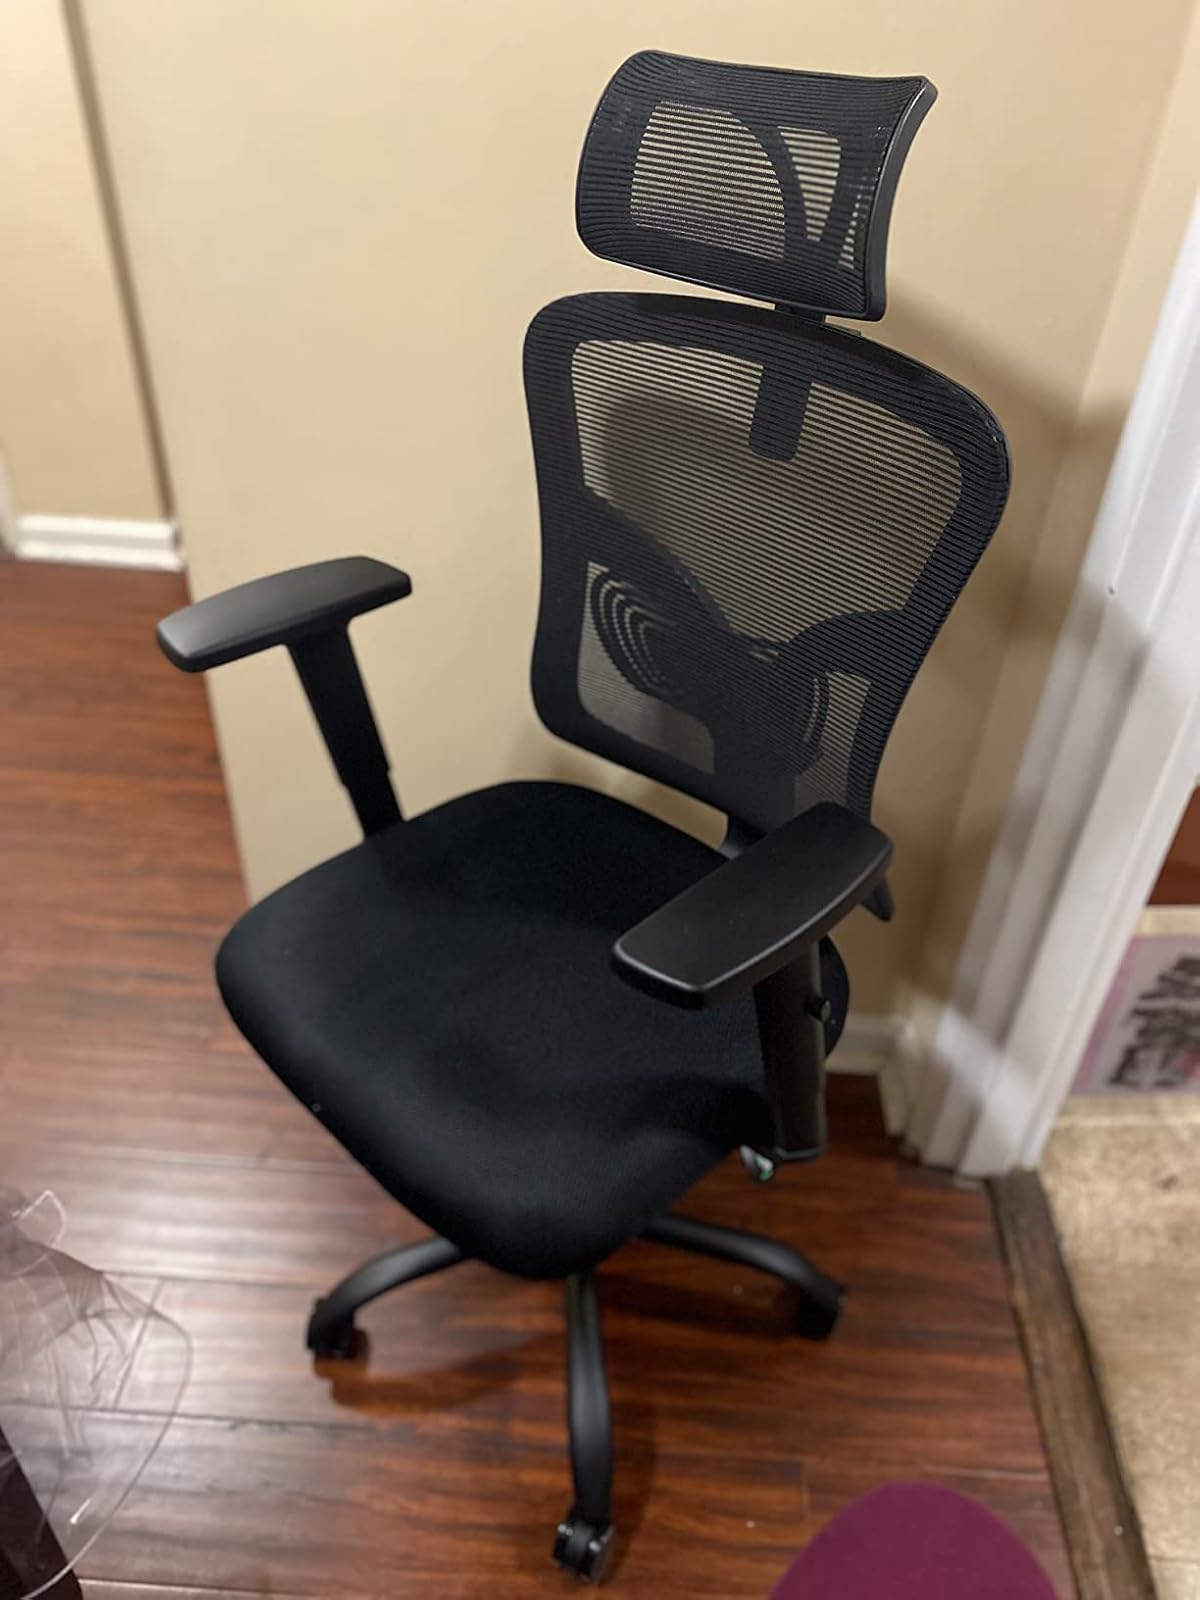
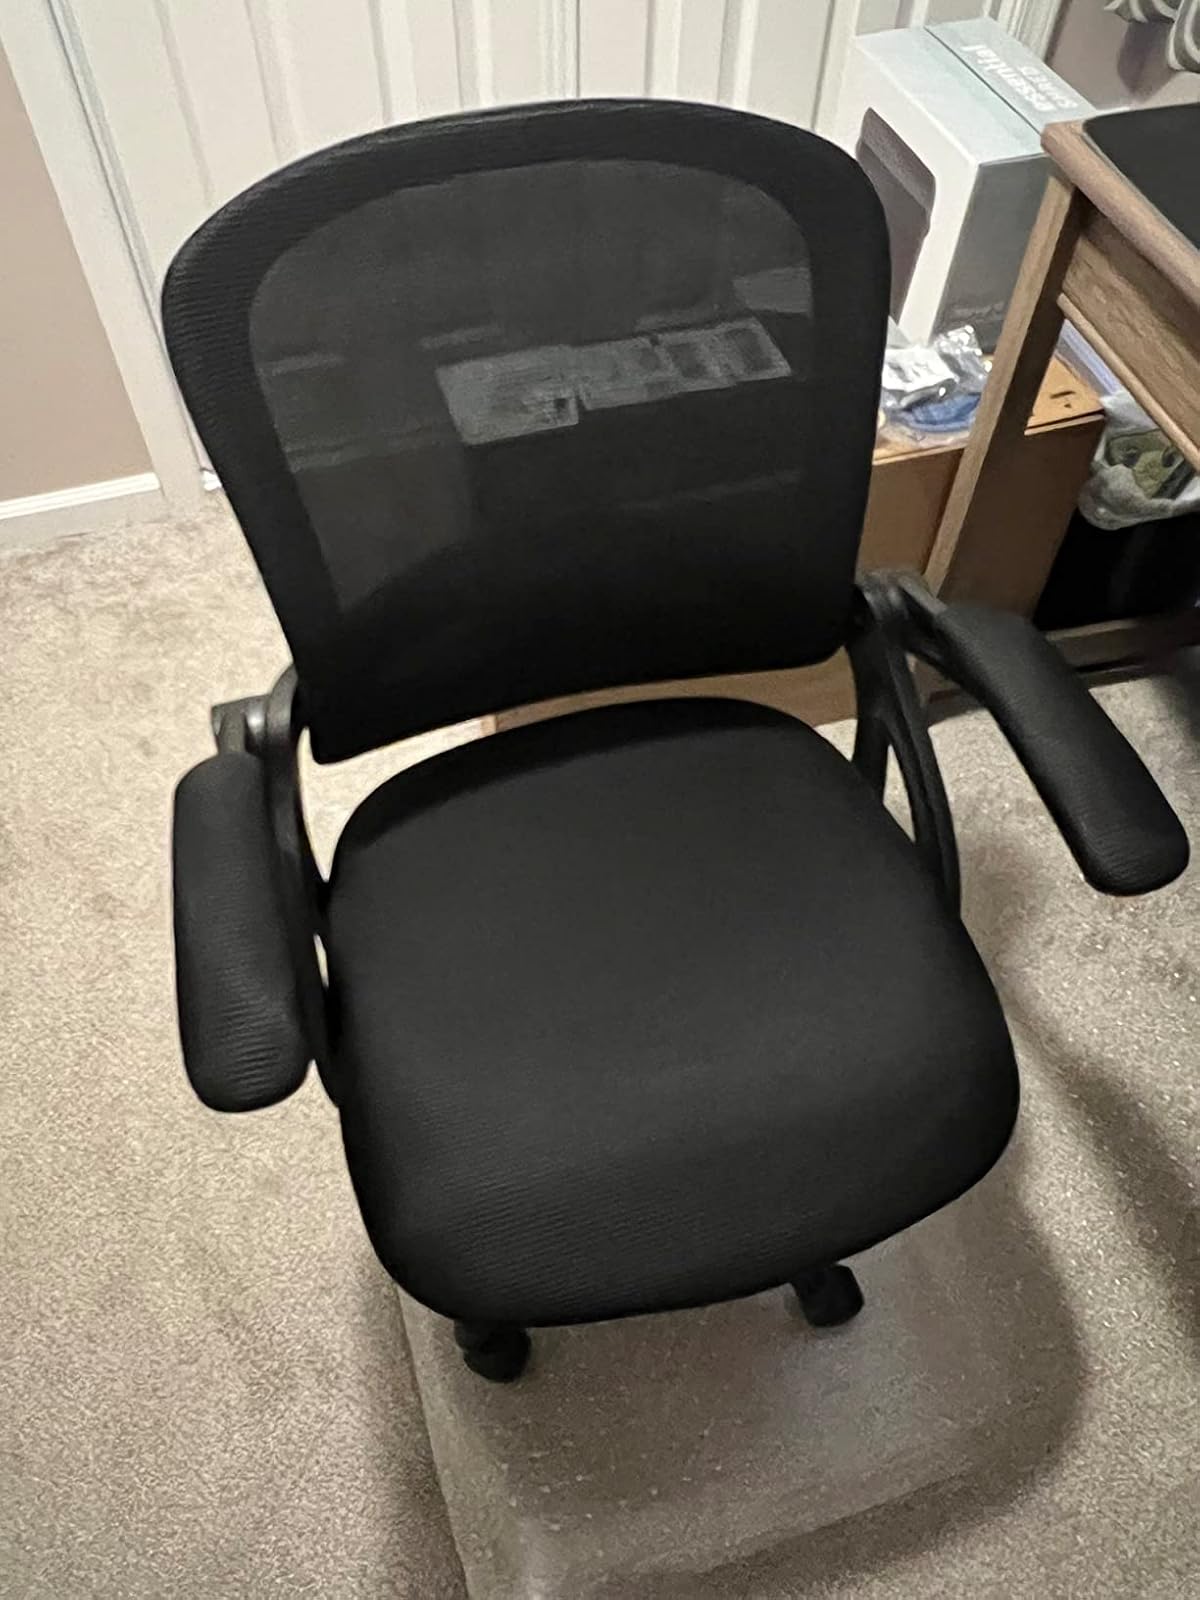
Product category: items_chair
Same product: no